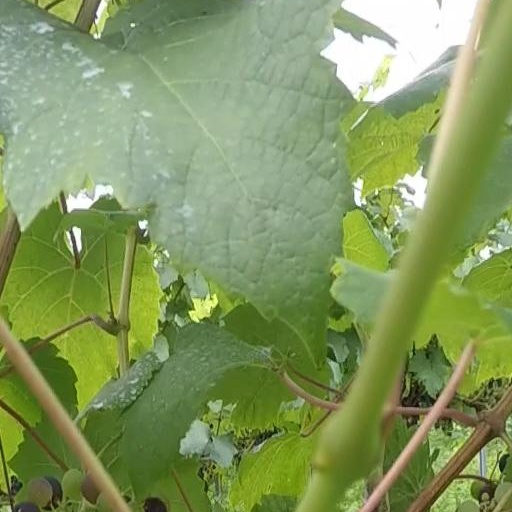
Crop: grape